The Holocaust in Slovakia

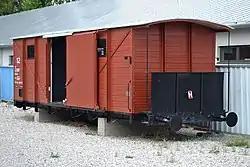
Restored train car used to transport Slovak Jews. SŽ stands for Slovenské Železnice (Slovak Railways).

In accordance with Catholic teaching on race, antisemitic laws initially defined Jews by religion rather than ancestry; Jews who were baptized before 1918 were considered Christian. By September 1940, Jews were banned from secondary and higher education and from all non-Jewish schools, and forbidden from owning motor vehicles, sports equipment, or radios. Local authorities had imposed anti-Jewish measures on their own; the head of the Šariš-Zemplín region ordered local Jews to wear a yellow band around their left arm from 5 April 1941, leading to physical attacks against Jews. In mid-1941, as the focus shifted to restricting Jews' civil rights after they had been deprived of their property through Aryanization, Department 14 of the Ministry of the Interior was formed to enforce anti-Jewish measures.